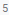
Number: 5